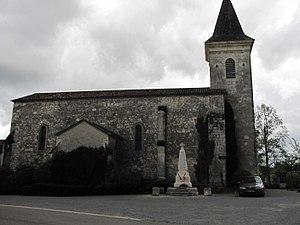
Église de Ferrensac
Ferrensac est une commune du Sud-Ouest de la France, située dans le département de Lot-et-Garonne.